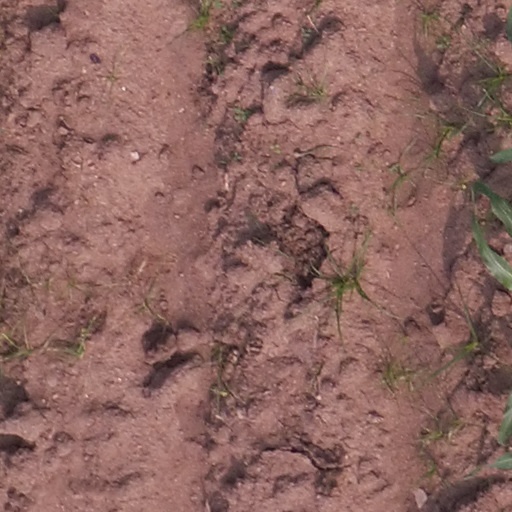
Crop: maize; corn